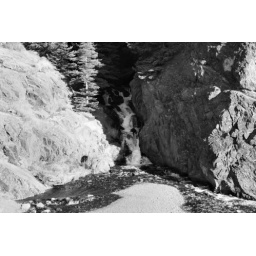
Waterfall at McHugh Creek Recreation Area in black & white